Foster the People

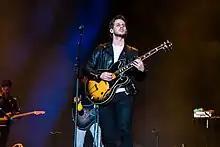
Foster the People performing at Bilbao BBK Live 2014

The band promoted "Coming of Age" by releasing a time-lapse music video of a seven-story mural of the "Supermodel" album cover being painted in downtown Los Angeles. Young and Sick, who also designed artwork for "Torches", designed the mural. The painting took over ten days to complete. Although Young and Sick designed the mural, the actual painting was done by artists LeBA and Vyal under the guidance of Danial Lahoda, the owner and director of LALAarts. Foster explained that the mural wasn't intended to be a promotion for the album cover: "it's meant to be a piece of art for the city that happens to be an album cover." On January 23, 2014, the band played a free show in front of the mural. Following some legal controversy, the Supermodel mural was later painted over.